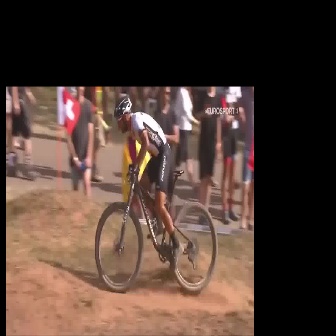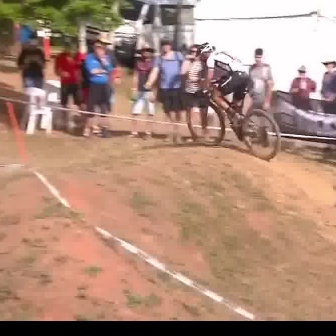
  Please identify the target specified by the bounding box [94,169,217,292] in the first image and locate it in the second image. Return the coordinates in [x_min,y_min,x_max,y_max] format.
Answer: [184,79,280,175]